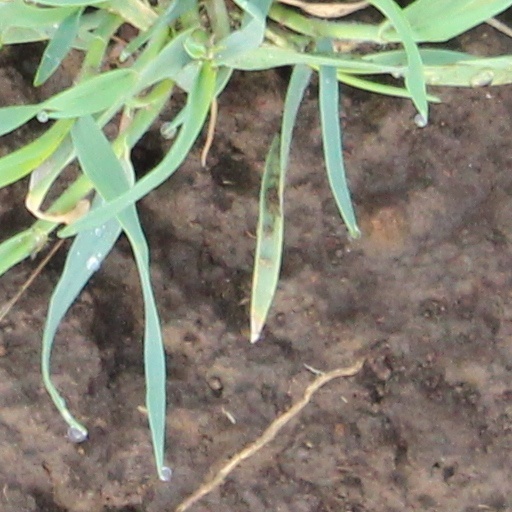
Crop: wheat